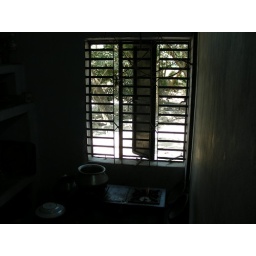
window above the stove